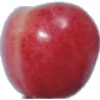
Label: cherry_rainier